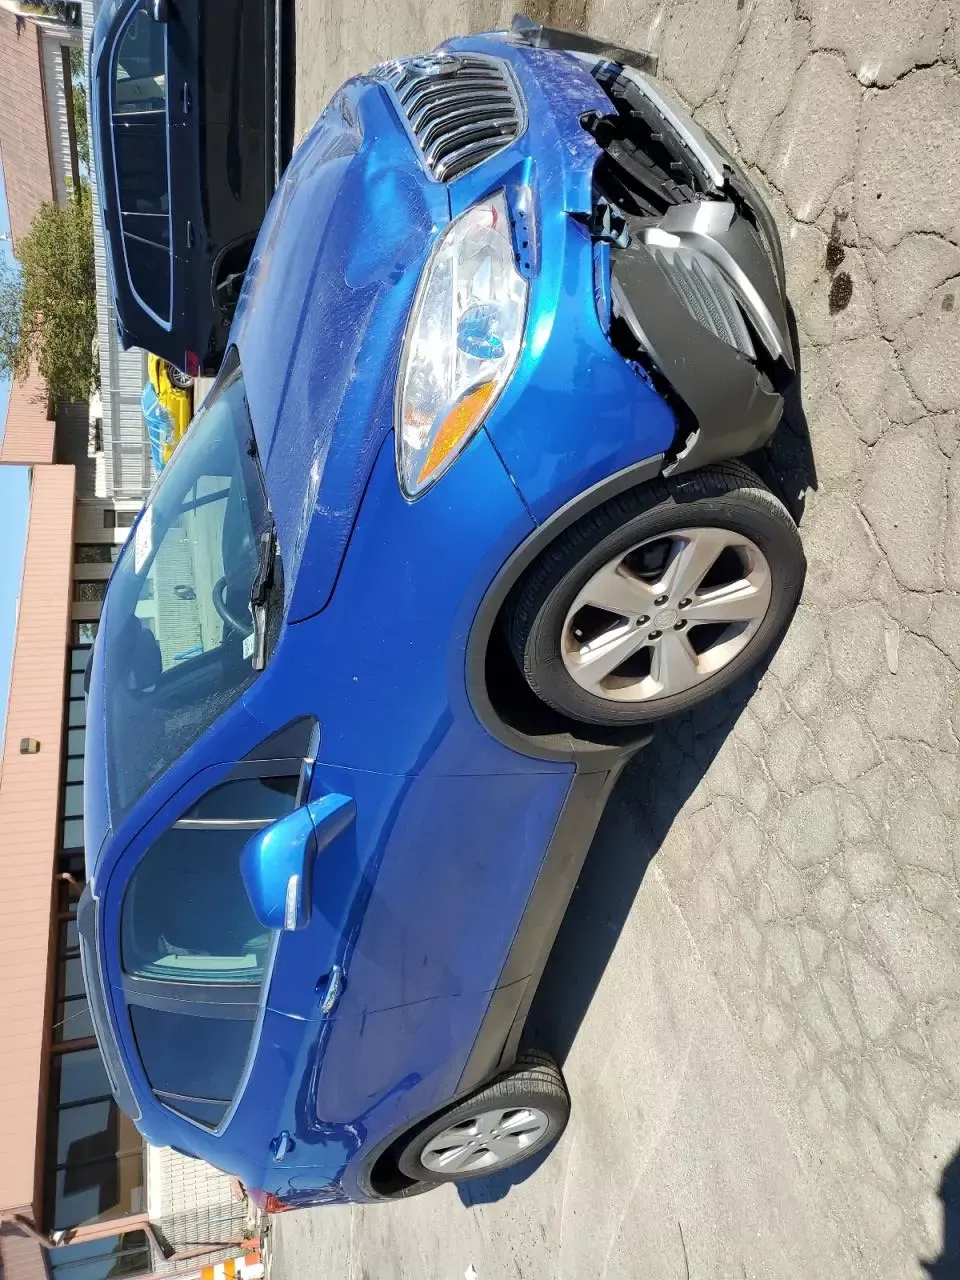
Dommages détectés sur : plaque d'immatriculation avant, pare-choc avant, capot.
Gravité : majeur